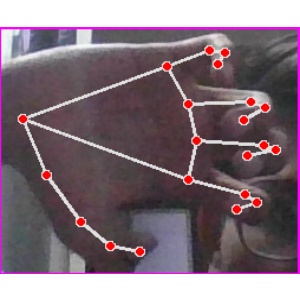
अक्षर: त